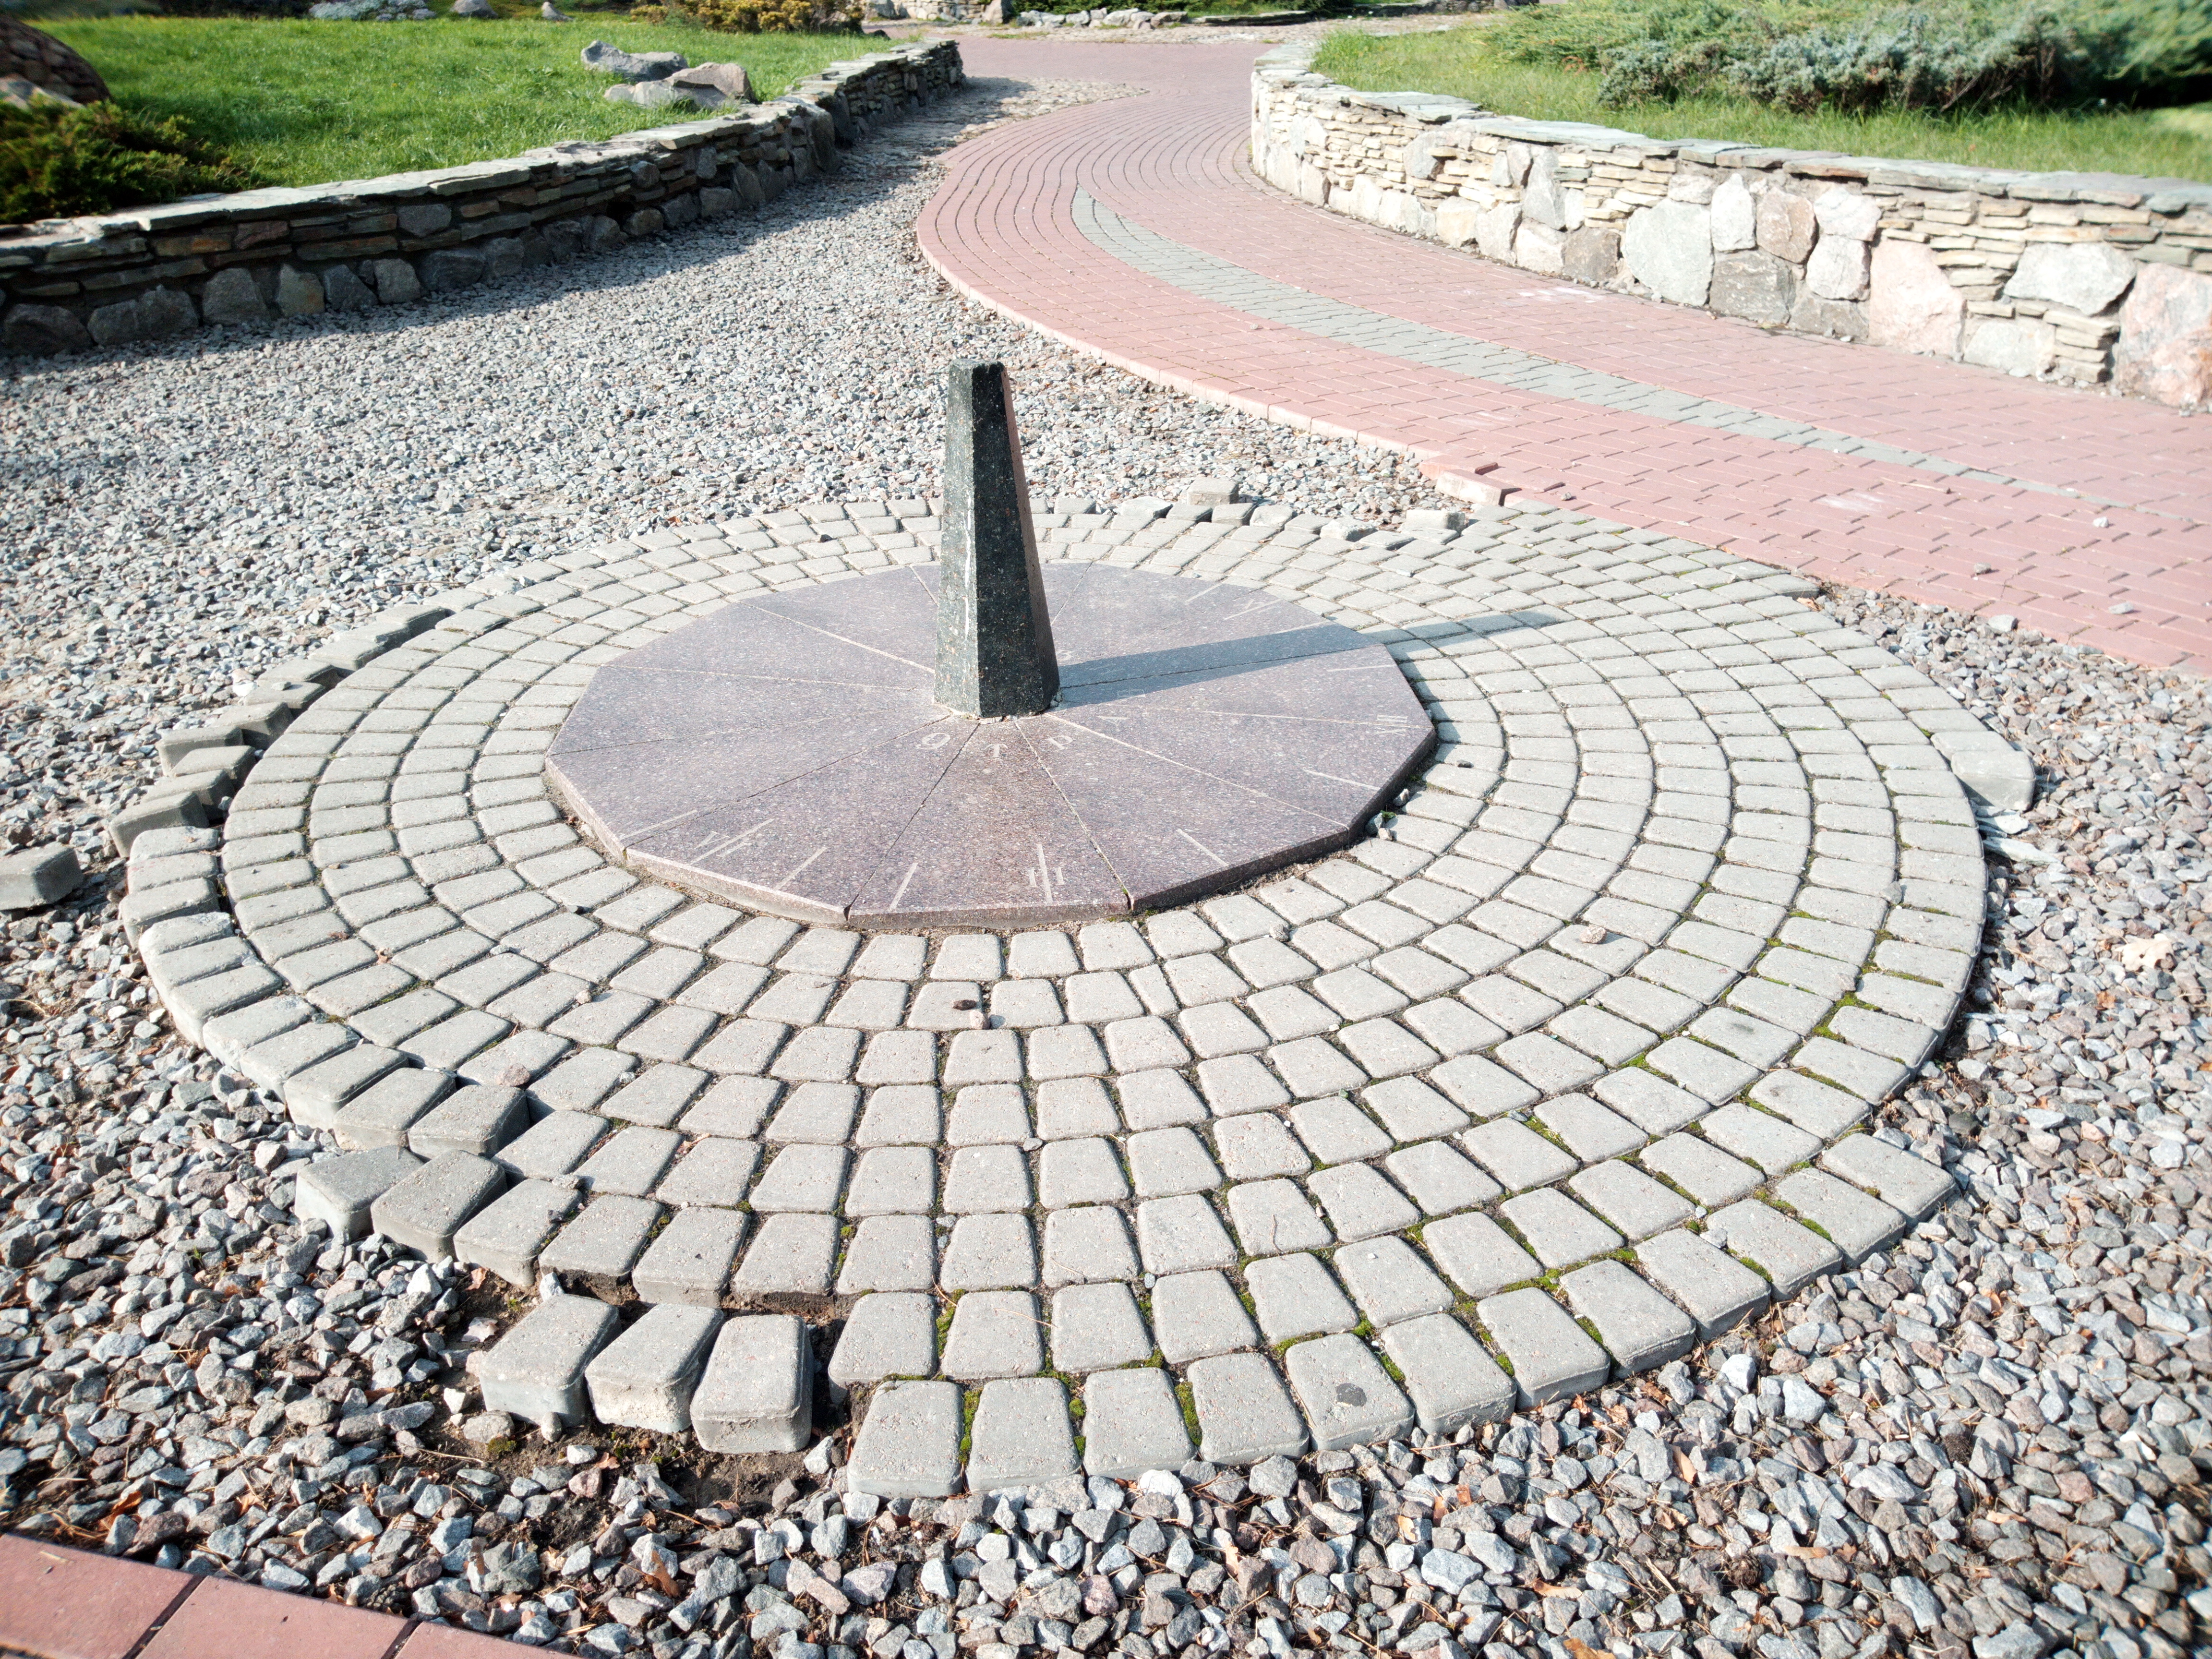
park, sundial, nature, stones, gravel, paths, time, sun, walkway, road surface, cobblestone, sidewalk, flagstone, curb, concrete, driveway, landscape, road, circle, public utility, urban design